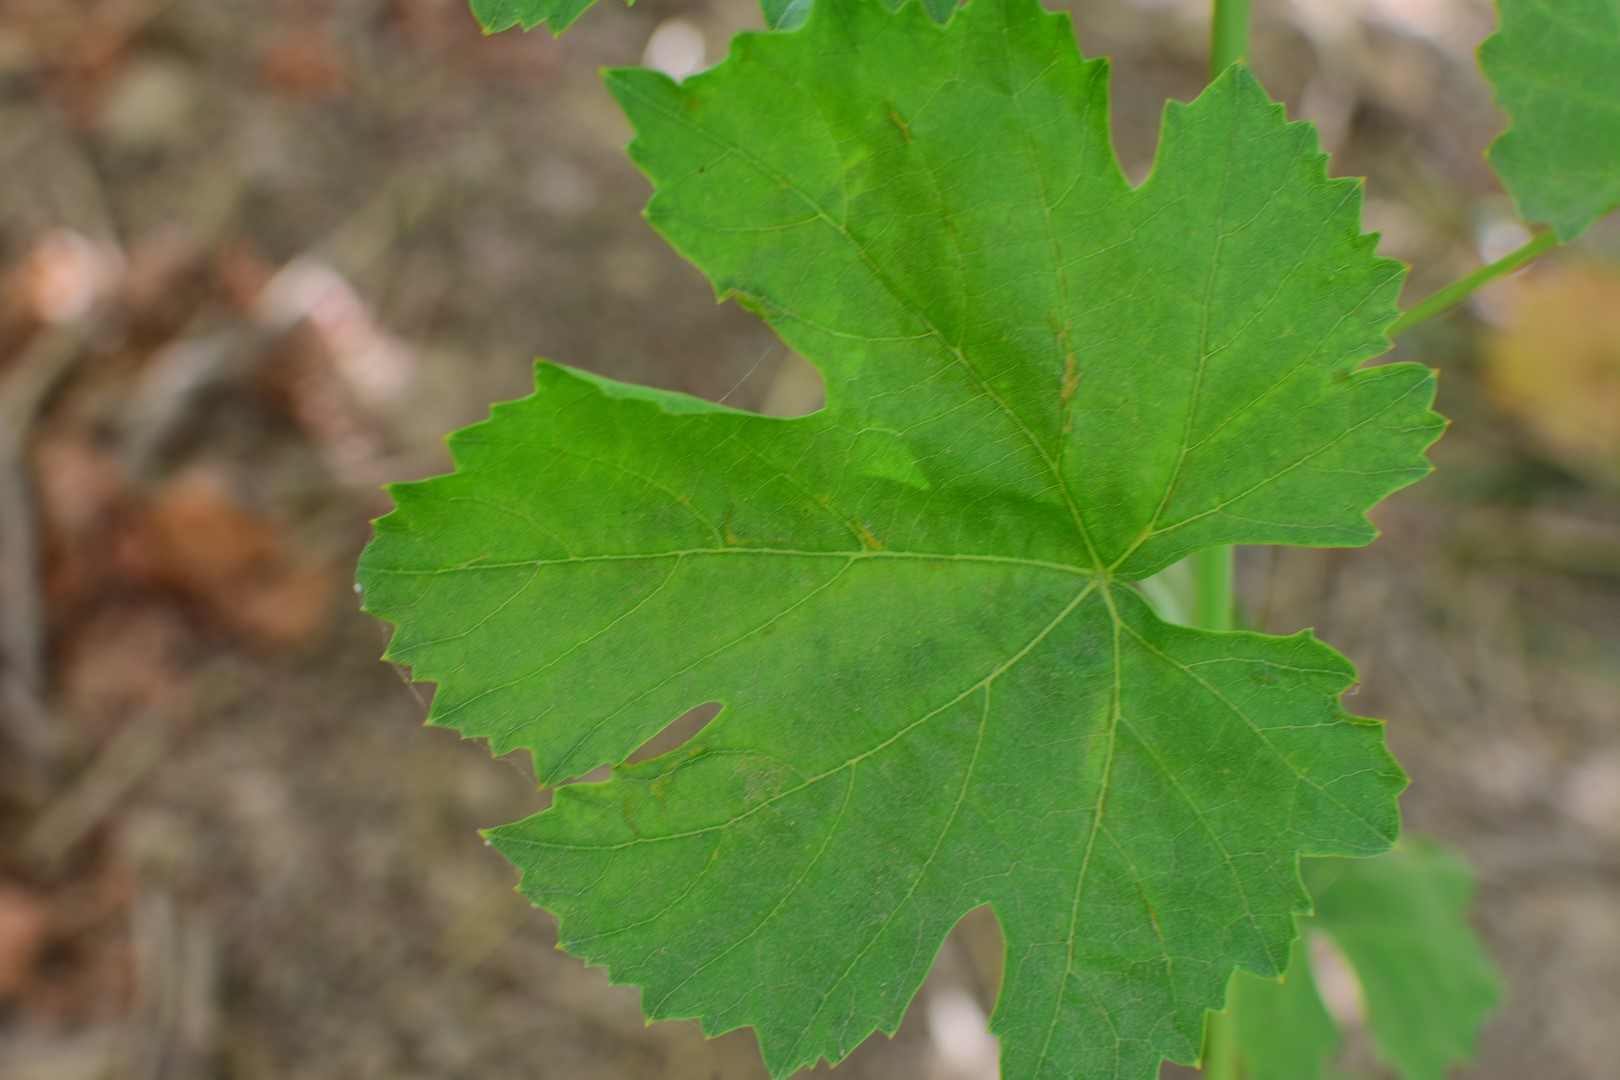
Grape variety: Thompson Seedless